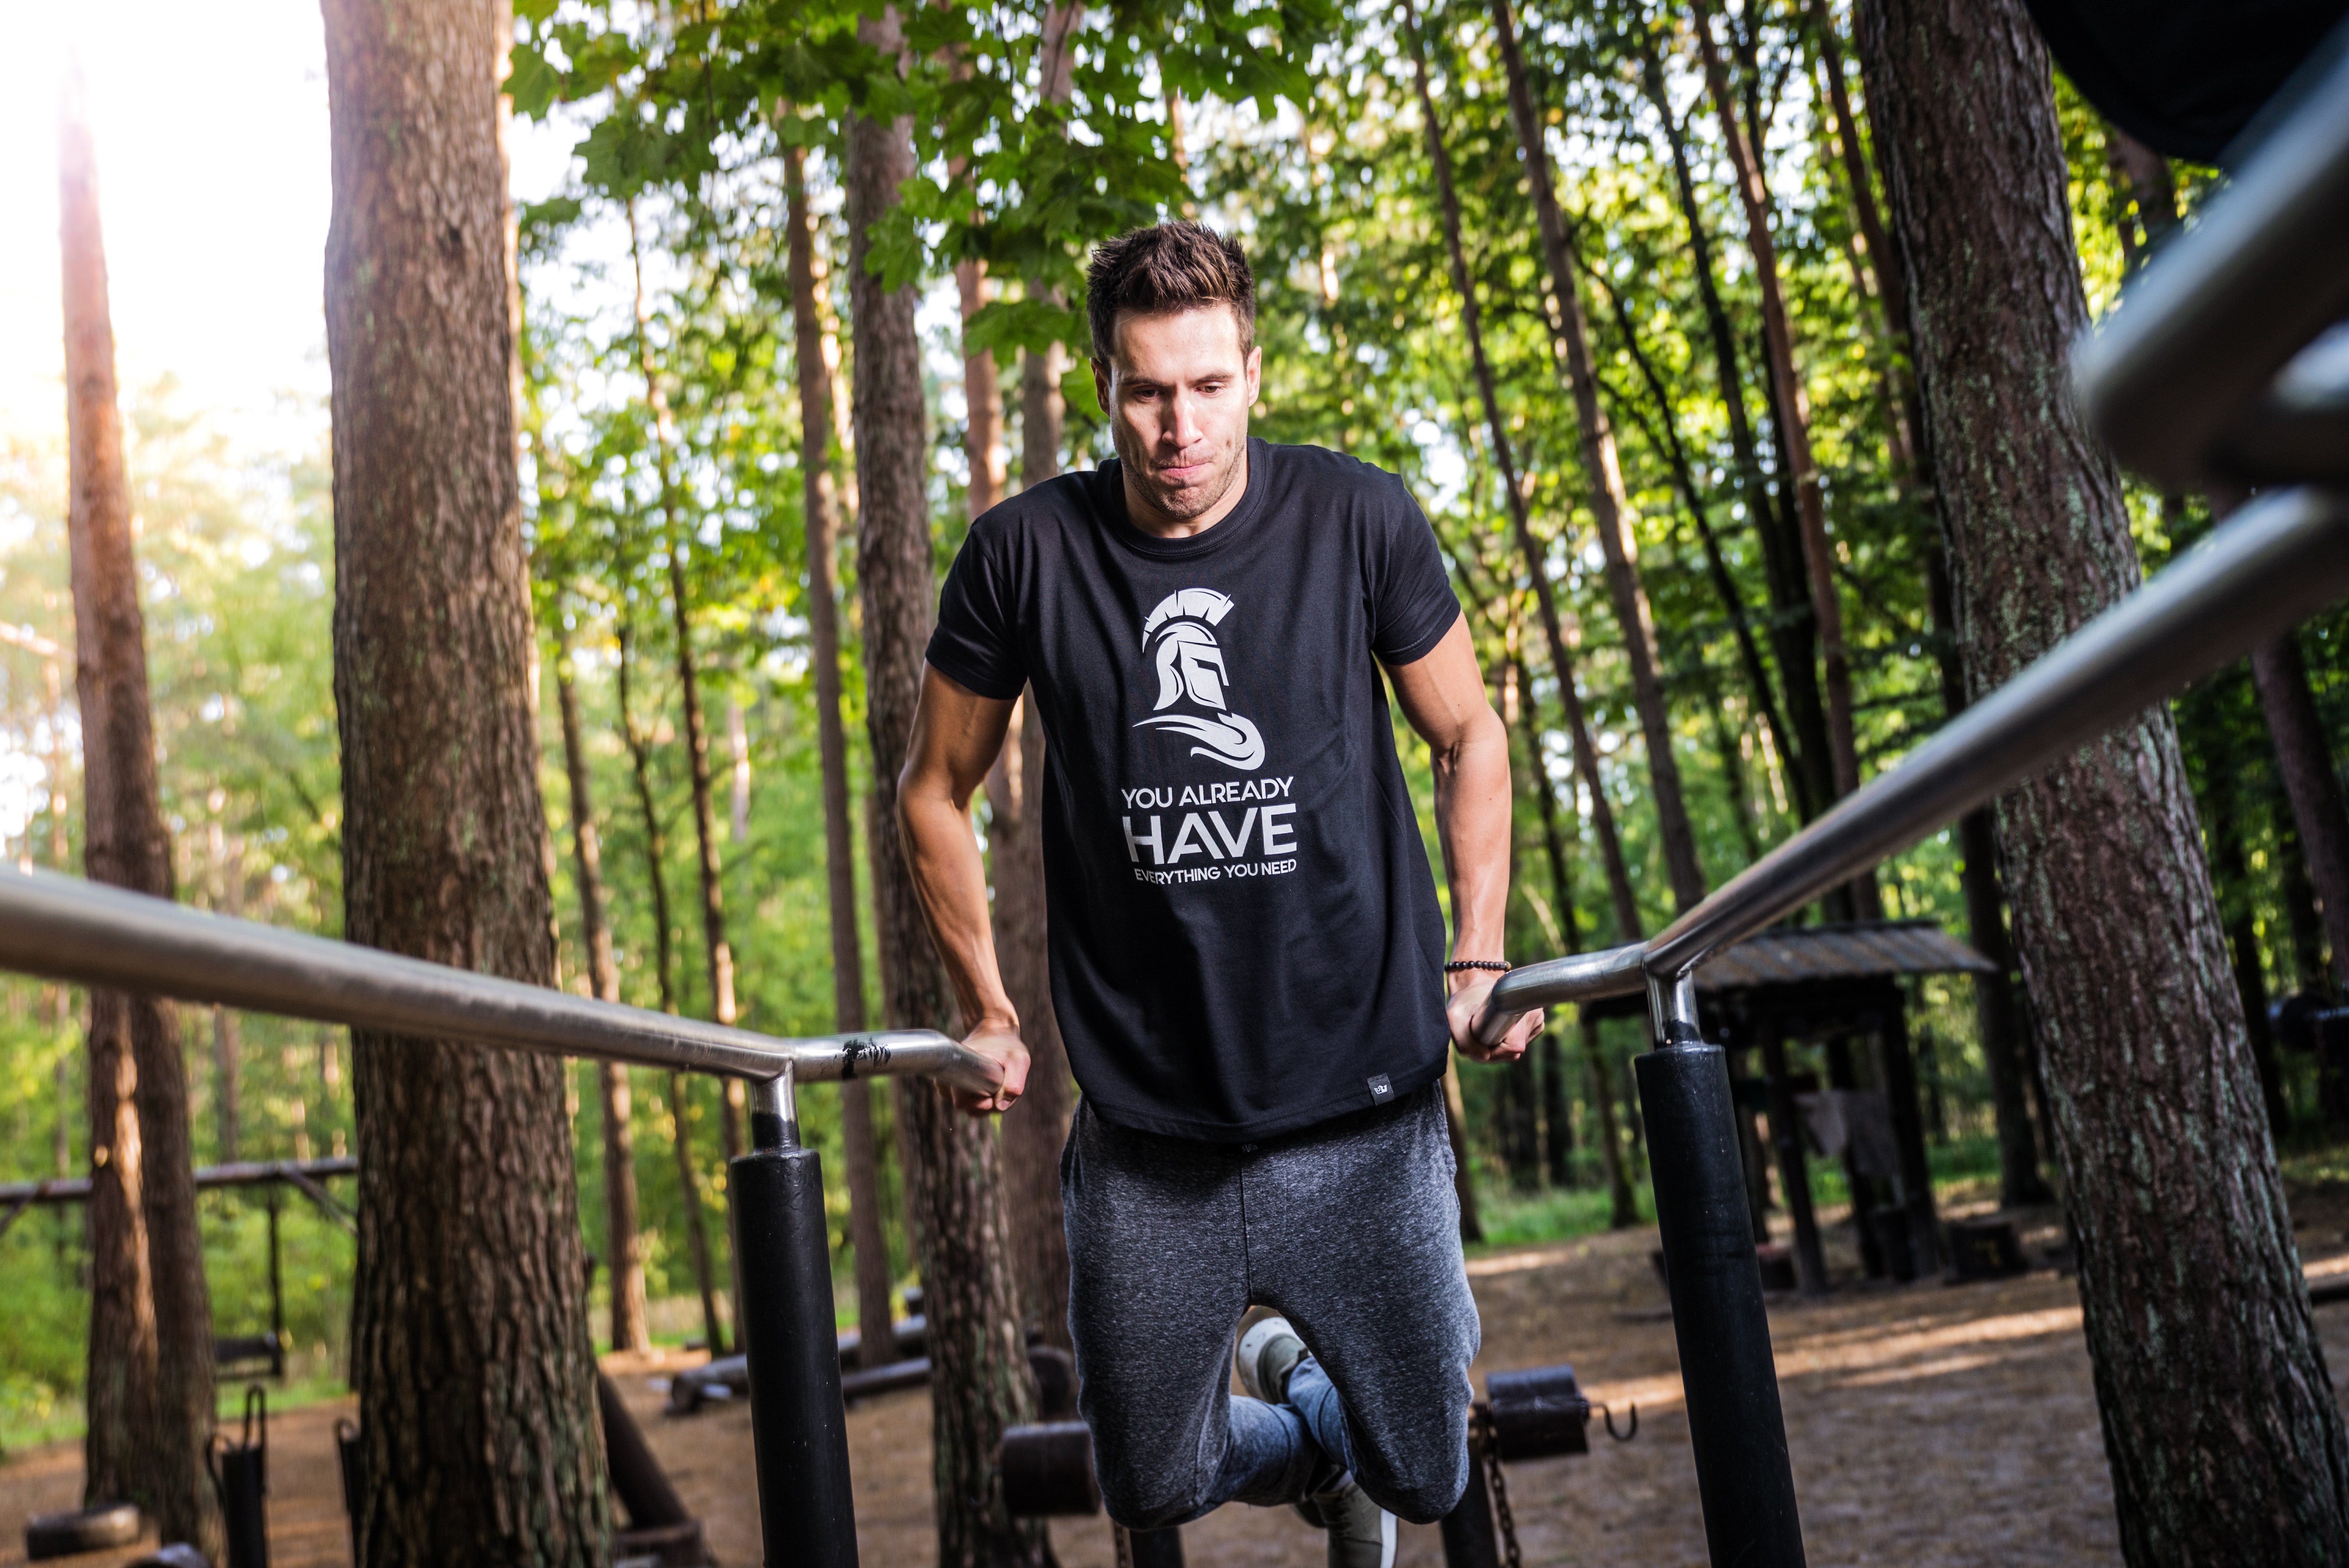
tree, t shirt, physical fitness, muscle, leisure, sportswear